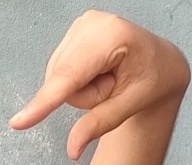
ASL sign: Q